2nd Cavalry Division (United Kingdom)

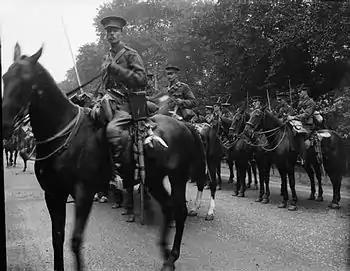
Squadron from the 1st Life Guards August 1914, attached to the Household Cavalry Composite Regiment, preparing to leave for France.

The brigade joined the division on 14 October from 1st Cavalry Division and remained with the division until the end of the war.